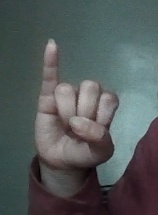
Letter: meem